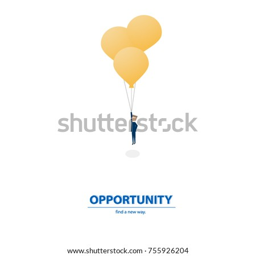
businessman flying with balloons to get out the old idea and find the new solutions .